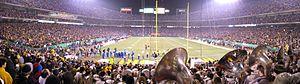
Vue panoramique du Arrowhead Stadium de Kansas City, MO. 2007 Border War entre Missouri et Kansas.